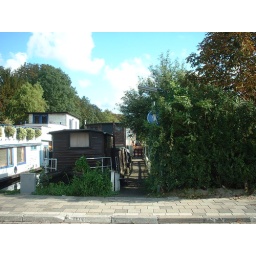
A narrow canal with permanent boat houses crowding along both sides, off Kruisstraat beside Zuiderstraat